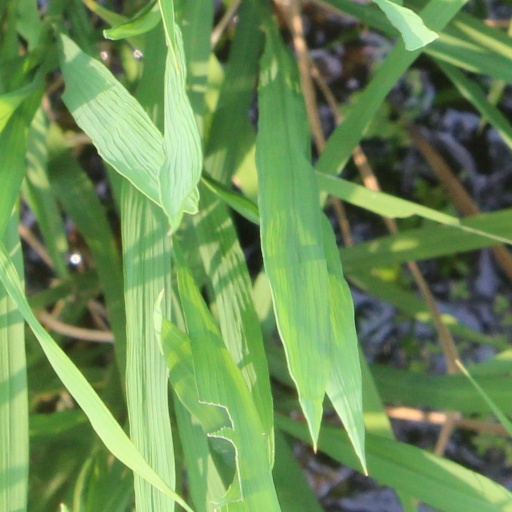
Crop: rice